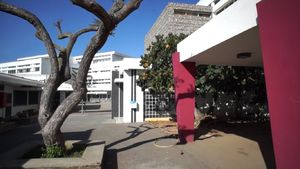
Cour des collégiens au Lycée Descartes
Le lycée Descartes est un établissement d'enseignement secondaire et supérieur géré par l'Agence pour l'enseignement français à l'étranger, situé à Rabat et rattaché à l'académie de Bordeaux. Il a pour « ancêtre » le premier établissement secondaire français au Maroc : le lycée Gouraud, édifié en 1919, pendant la période du Protectorat, et devenu le lycée marocain Hassan II.